Muntra

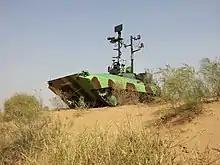
Muntra-S

MUNTRA-S is tele-operated from MUNTRA-B via a datalink or through pre set waypoints. It has a maximum detection range of 15 Kilometres.